Pre-Code Hollywood

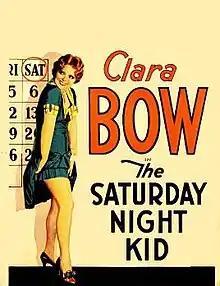

The Code sought not only to determine what could be portrayed on screen, but also to promote traditional values. Sexual relations outside of marriage could not be portrayed as attractive and beautiful, presented in a way that might arouse passion or be made to seem right and permissible. All criminal action had to be punished, and neither the crime nor the criminal could elicit sympathy from the audience. Authority figures had to be treated respectfully, and the clergy could not be portrayed as comic characters or villains. Under some circumstances, politicians, police officers and judges could be villains, as long as it was clear that they were the exception to the rule.